George Petrou

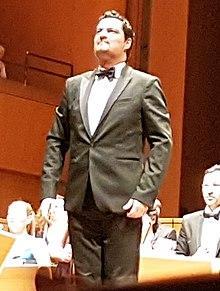
George Petrou

George Petrou was born in Greece. He studied at the Athens Conservatoire, the Royal College and the Royal Academy of Music in London. He started an early career as a concert pianist, but began conducting, developing a parallel interest in historical keyboard instruments and their practices. Since 2012 he has been the artistic director of the Athens-based orchestra Armonia Atenea (former Athens Camerata) with which he tours and records, performing both on period or modern instruments. Starting in the 2021-2022 season, Petrou has been an artistic director of the Göttingen International Handel Festival.